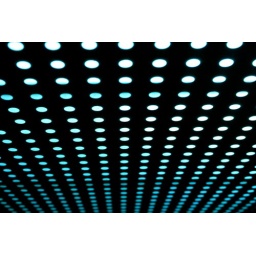
Outside the toilet of a dingy bar near office. ;)